Niagara Falls Suspension Bridge

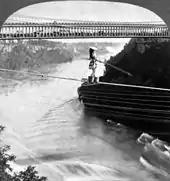
Daredevils such as Maria Spelterini performed their stunts to crowds on the shore and the Suspension Bridge.

The bridge's depiction as an engineering marvel and beautiful sight lured many visitors to the Falls. Travelers could, while crossing the bridge, enjoy a view of the Falls enhanced by the sensation of standing in the air. The Falls, however, proved distant and indistinct to some when there was overcast weather. On the whole, the Suspension Bridge was considered an attraction that must be seen by visitors to Niagara Falls. In paintings and prints of the bridge, the Suspension Bridge became the focus, pushing the Falls into the background. Unlike paintings of the Falls that capture the viewer's eye with their majestic views of the natural wonder, pictures of the bridge impressed viewers with the utilitarian design of the structure. By 1897, the inbound trains to Niagara Falls brought 276,900 visitors during the months of May to August. A streetcar system was established in 1882 to handle the increasing cross-border pedestrian traffic. Initially pulled by horses, the trolleys were converted to run on electricity in 1892. The Suspension Bridge was the pride and symbol of the Great Western Railway, which touted it as the "only Route via Niagara Falls & Suspension Bridge." Travelers on the Suspension Bridge witnessed several death-defying stunts performed across the Niagara Gorge. On June 30, 1859, they saw Charles Blondin's feat of becoming the first man to cross the chasm on a tightrope.